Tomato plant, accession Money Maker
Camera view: tilt-top (135 deg); turntable rotation: 60 degrees
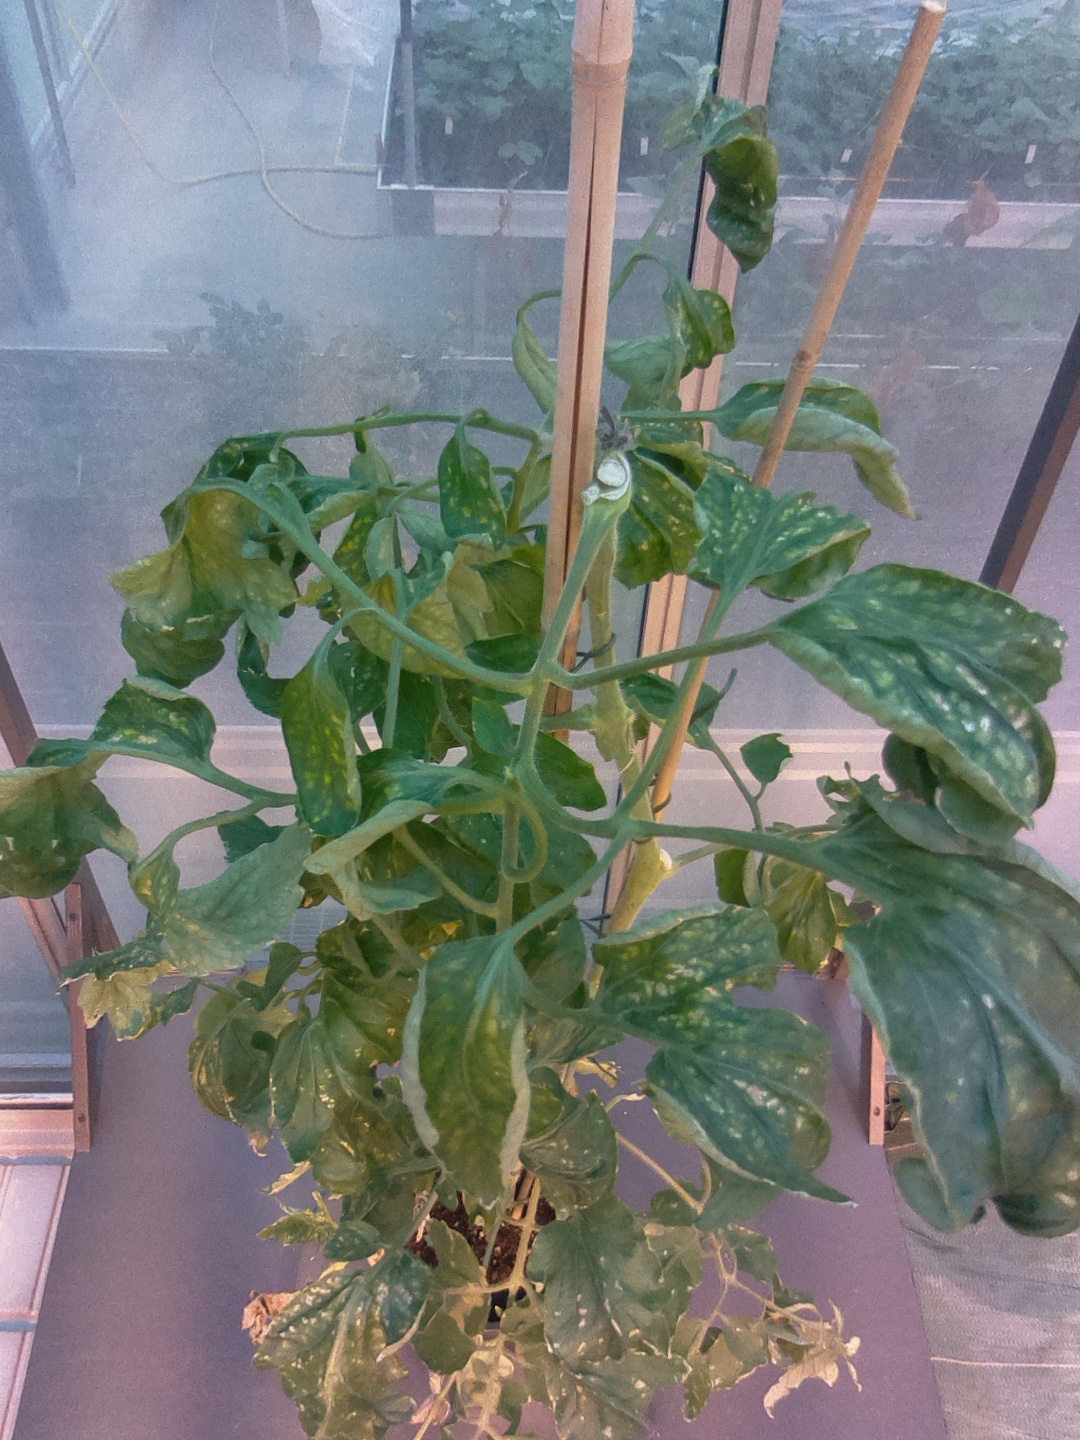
BBCH growth stage 29: 90%-100% Side shoots formed